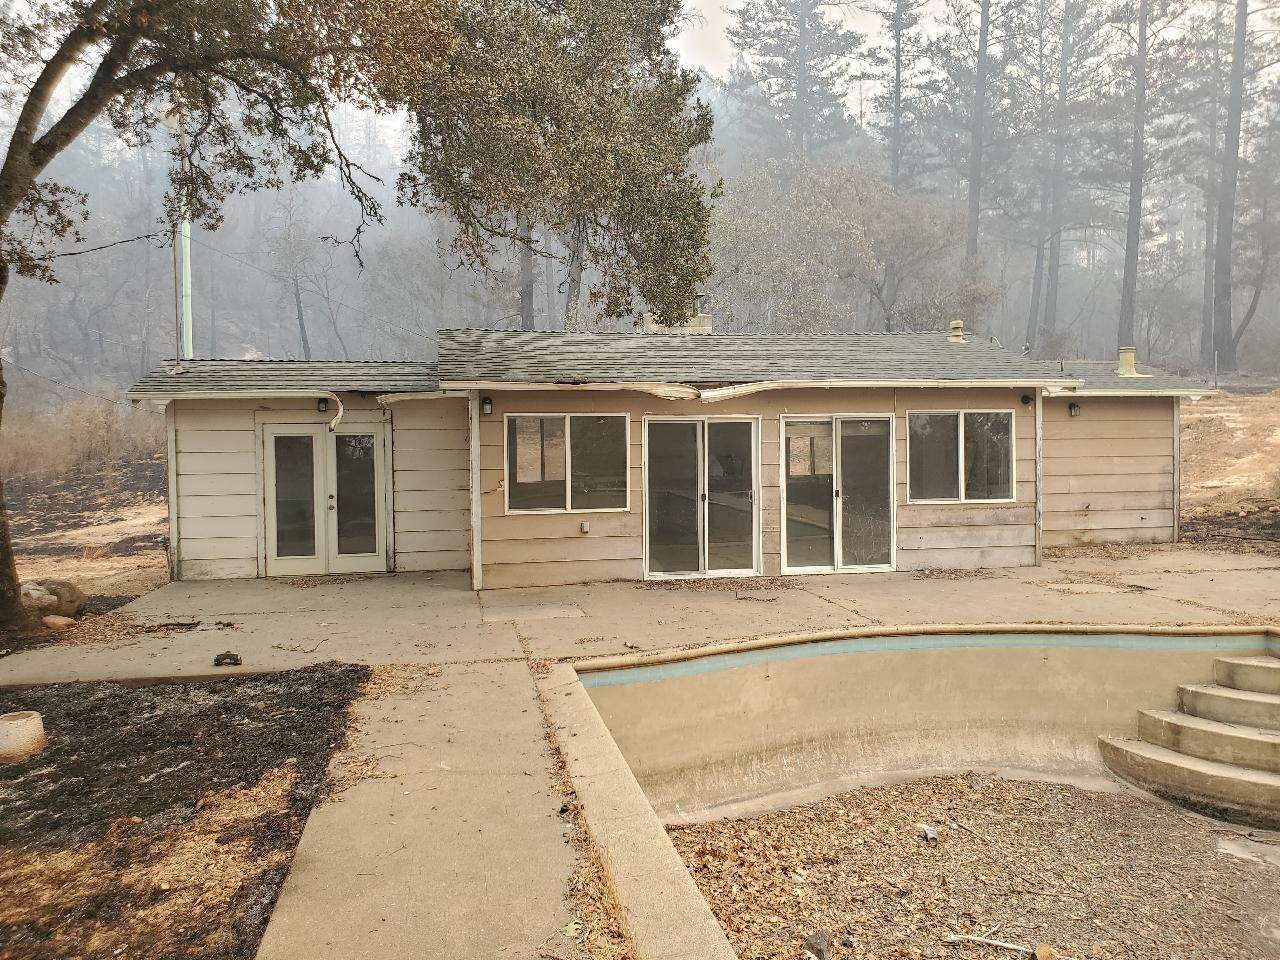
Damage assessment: no_damage